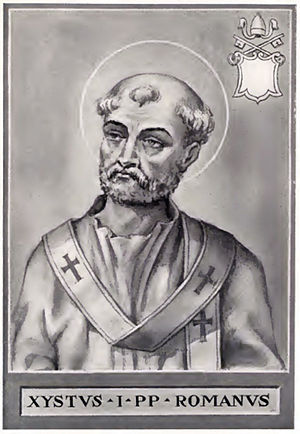
Pave Sixtus 1.
"Sixtus 1. var pave i omkring 10 år fra 115 til 125. Vatikanets ""Annuario Pontificio"" fra 2003 anfører hans regeringstid enten som 117 til 126 eller som 119 til 128. Andre skribenter nævner 114 til 124/128.